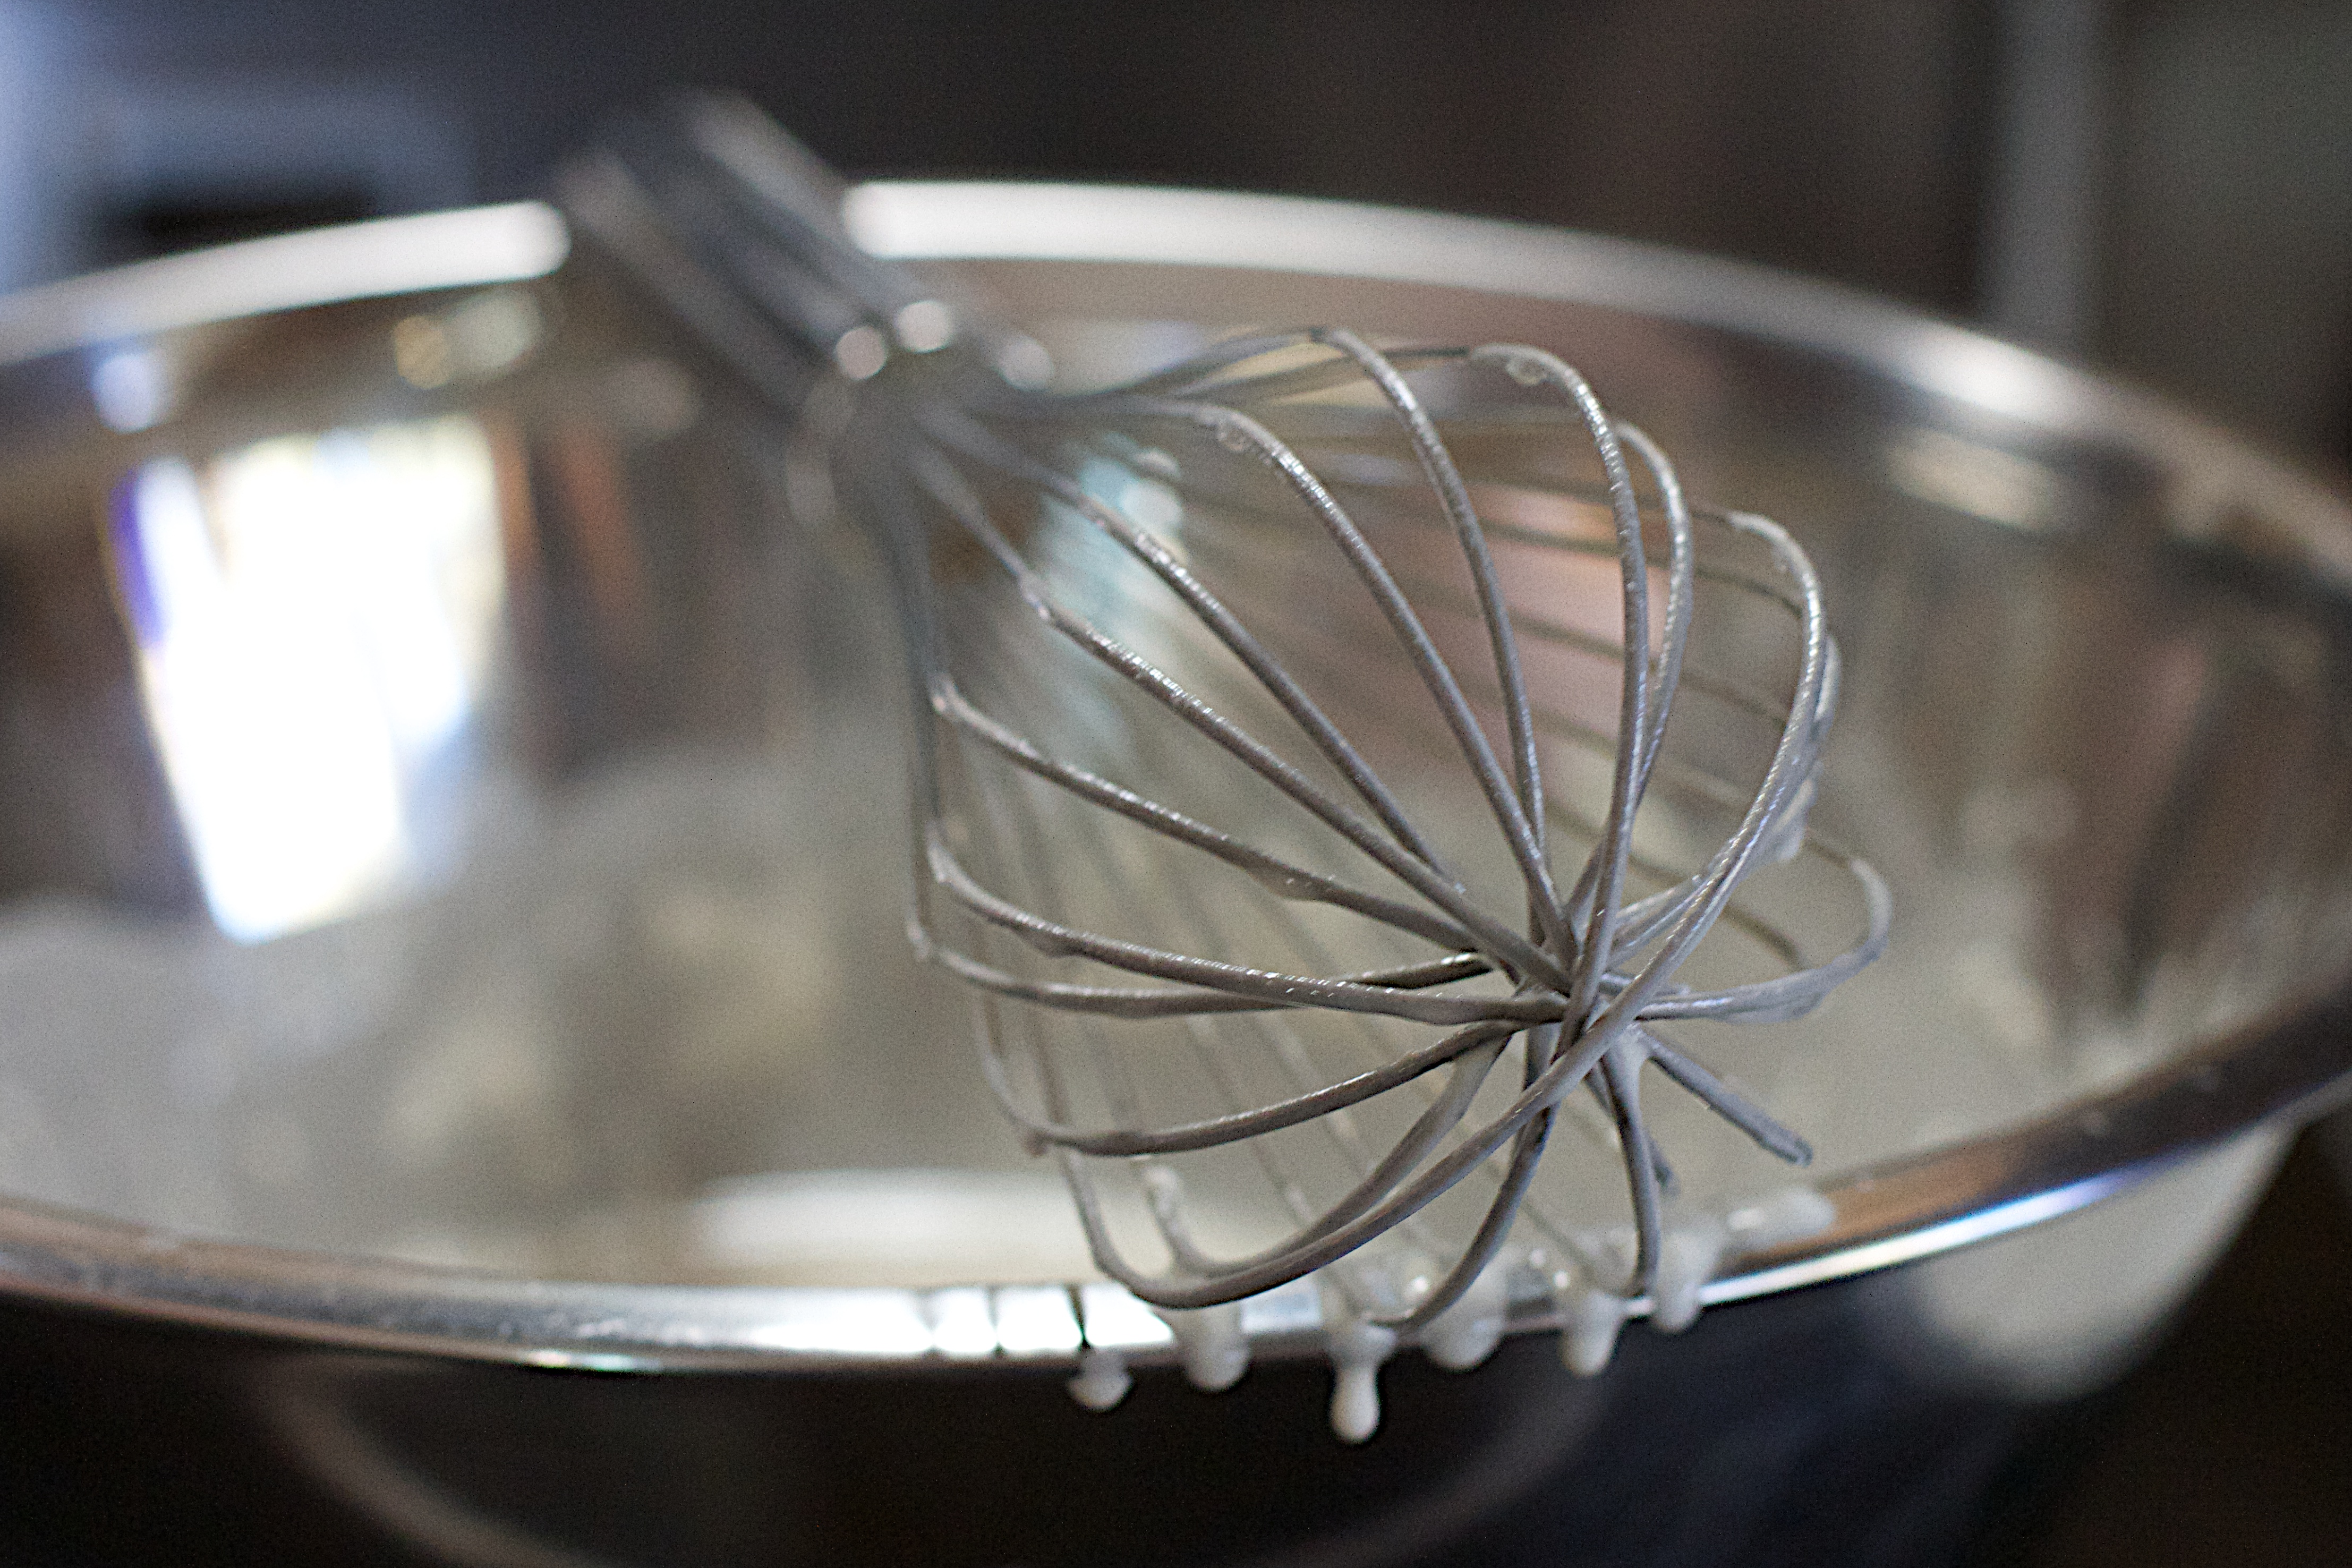
wheel, glass, lighting, glasses